Kapiʻolani Park

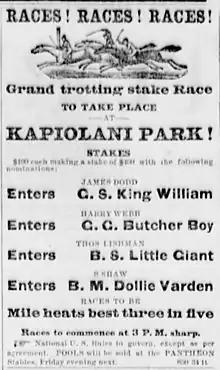
An ad announcing a horse race in Kapiolani Park

Queen Kapiolani Regional Park is the largest and second-oldest public park in Hawaii, located in Honolulu on the east end of Waikiki just beyond Kuhio Beach Park and the Waikiki residential neighborhood. The park, named after Queen Kapiolani, the queen consort of King David Kalākaua, is home to the Waikiki Shell and the Honolulu Zoo.